Burke, Wills, King and Yandruwandha National Heritage Place

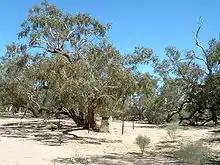
Site of Burke's death

Rather than being aggressive, both the Yandruwandha, on the Cooper, and the Diyari closer to Lake Eyre were hospitable, shared food and generally attempted to draw the Europeans into a web of relations through invitations of a social or sexual nature. Four days after the journey to the Gulf had begun; Burke observed further attempts by the Aboriginal people to extend social relations to include the explorers, noting, "we found a great many natives. They presented us with fish, and offered their women".